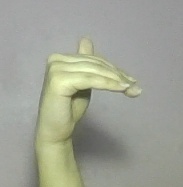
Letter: khaa